Bengt Dalqvist

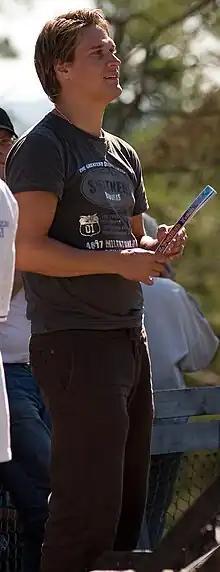
Dalqvist in 2006

Bengt Albin Gösta Dalqvist (born 28 March 1975), also known as Dahlqvist, is a Swedish actor, dancer and singer.